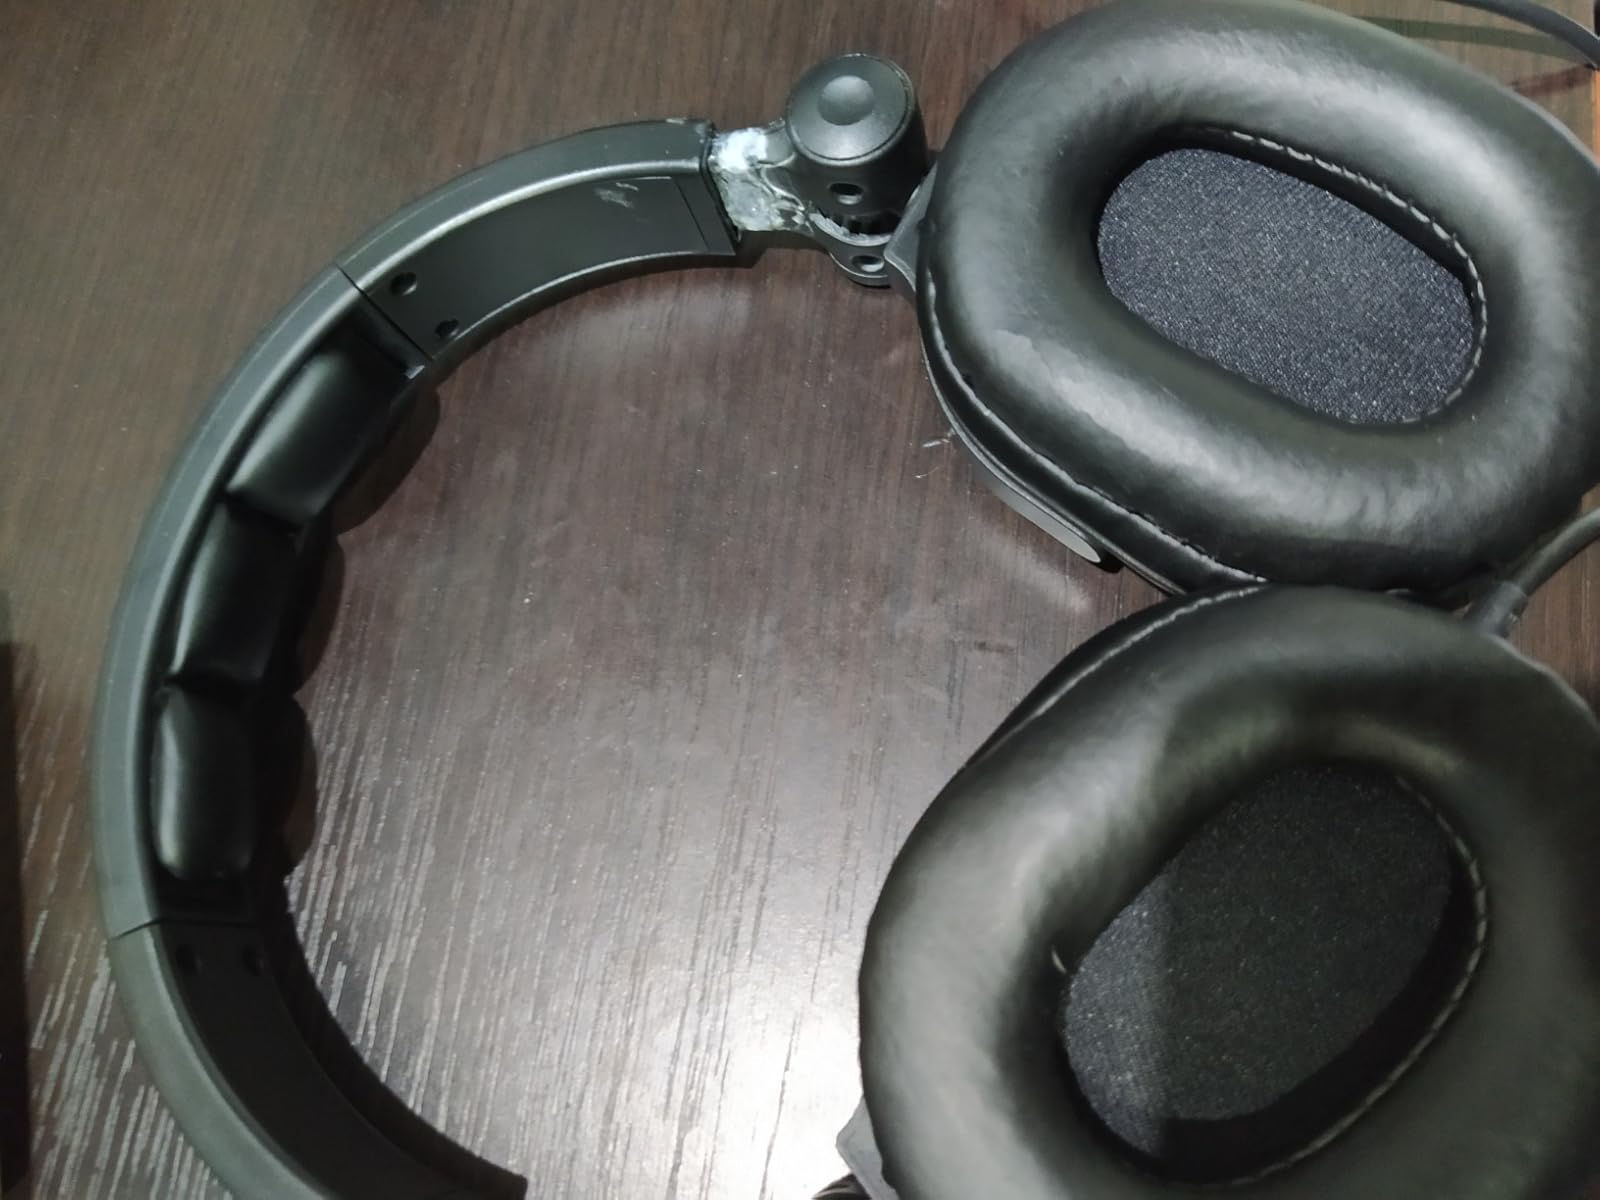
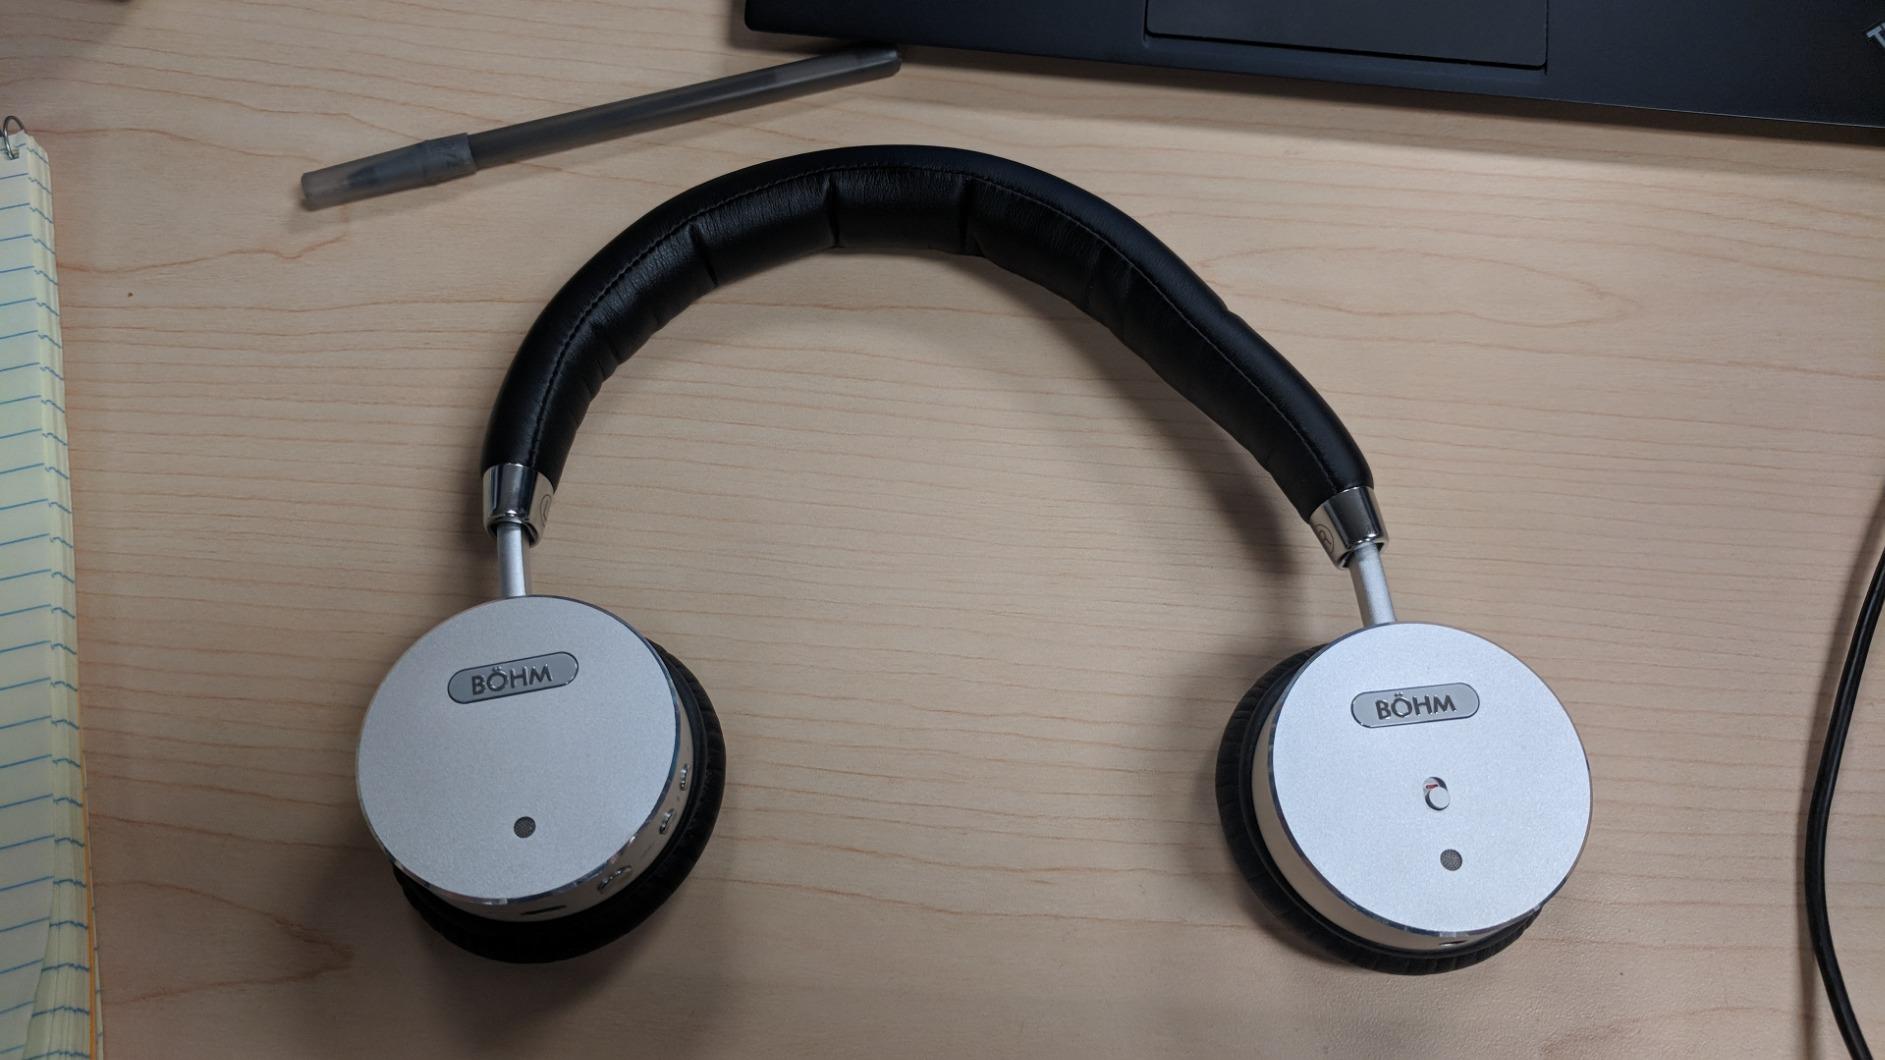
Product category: headphones
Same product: no